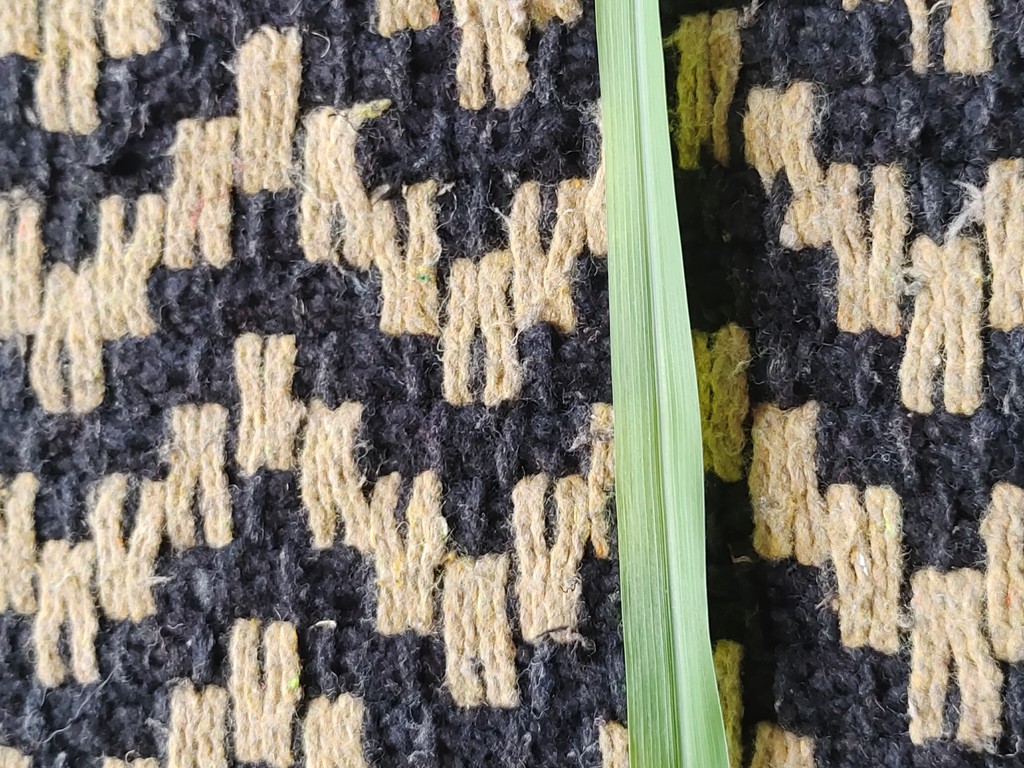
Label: Healthy